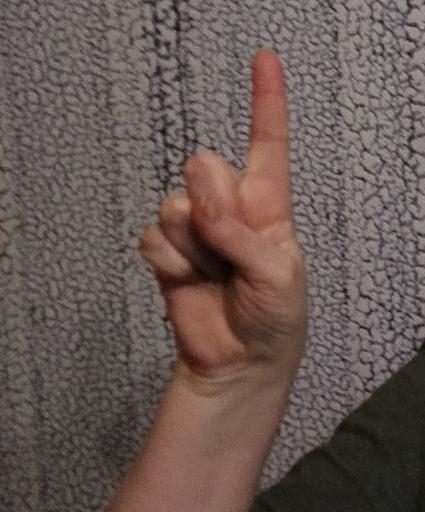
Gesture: one